Echo parakeet

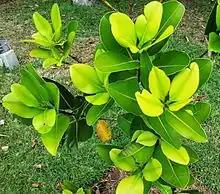
"Calophyllum tacamahaca" is part of the diet of this parakeet

The echo parakeet mainly feeds on native Mauritian plants, though small amounts of introduced plants are also eaten, and eats parts such as fruits (53%), leaves (31%), flowers (12%), buds, young shoots, seeds, twigs, and bark or sap (4%). It feeds in the trees and rarely or never lands on the ground, and returns to favoured trees, which have been used for generations in some cases. According to one study, more than 25% of the plant species taken consisted of "Calophyllum tacamahaca", "Canarium paniculatum", "Tabernaemontana mauritiana", "Diospyros" sp., "Erythrospermum monticolum", "Eugenia" sp., "Labourdonnaisia" sp., "Mimusops maxima", "Mimusops petiolaris", "Nuxia verticillata" and "Protium obtusifolium". Some species, such as "Calophyllum parviflorum", are more important than others, while fruits of "Syzygium contractum" and "Sideroxylon cinereum" were often ignored.